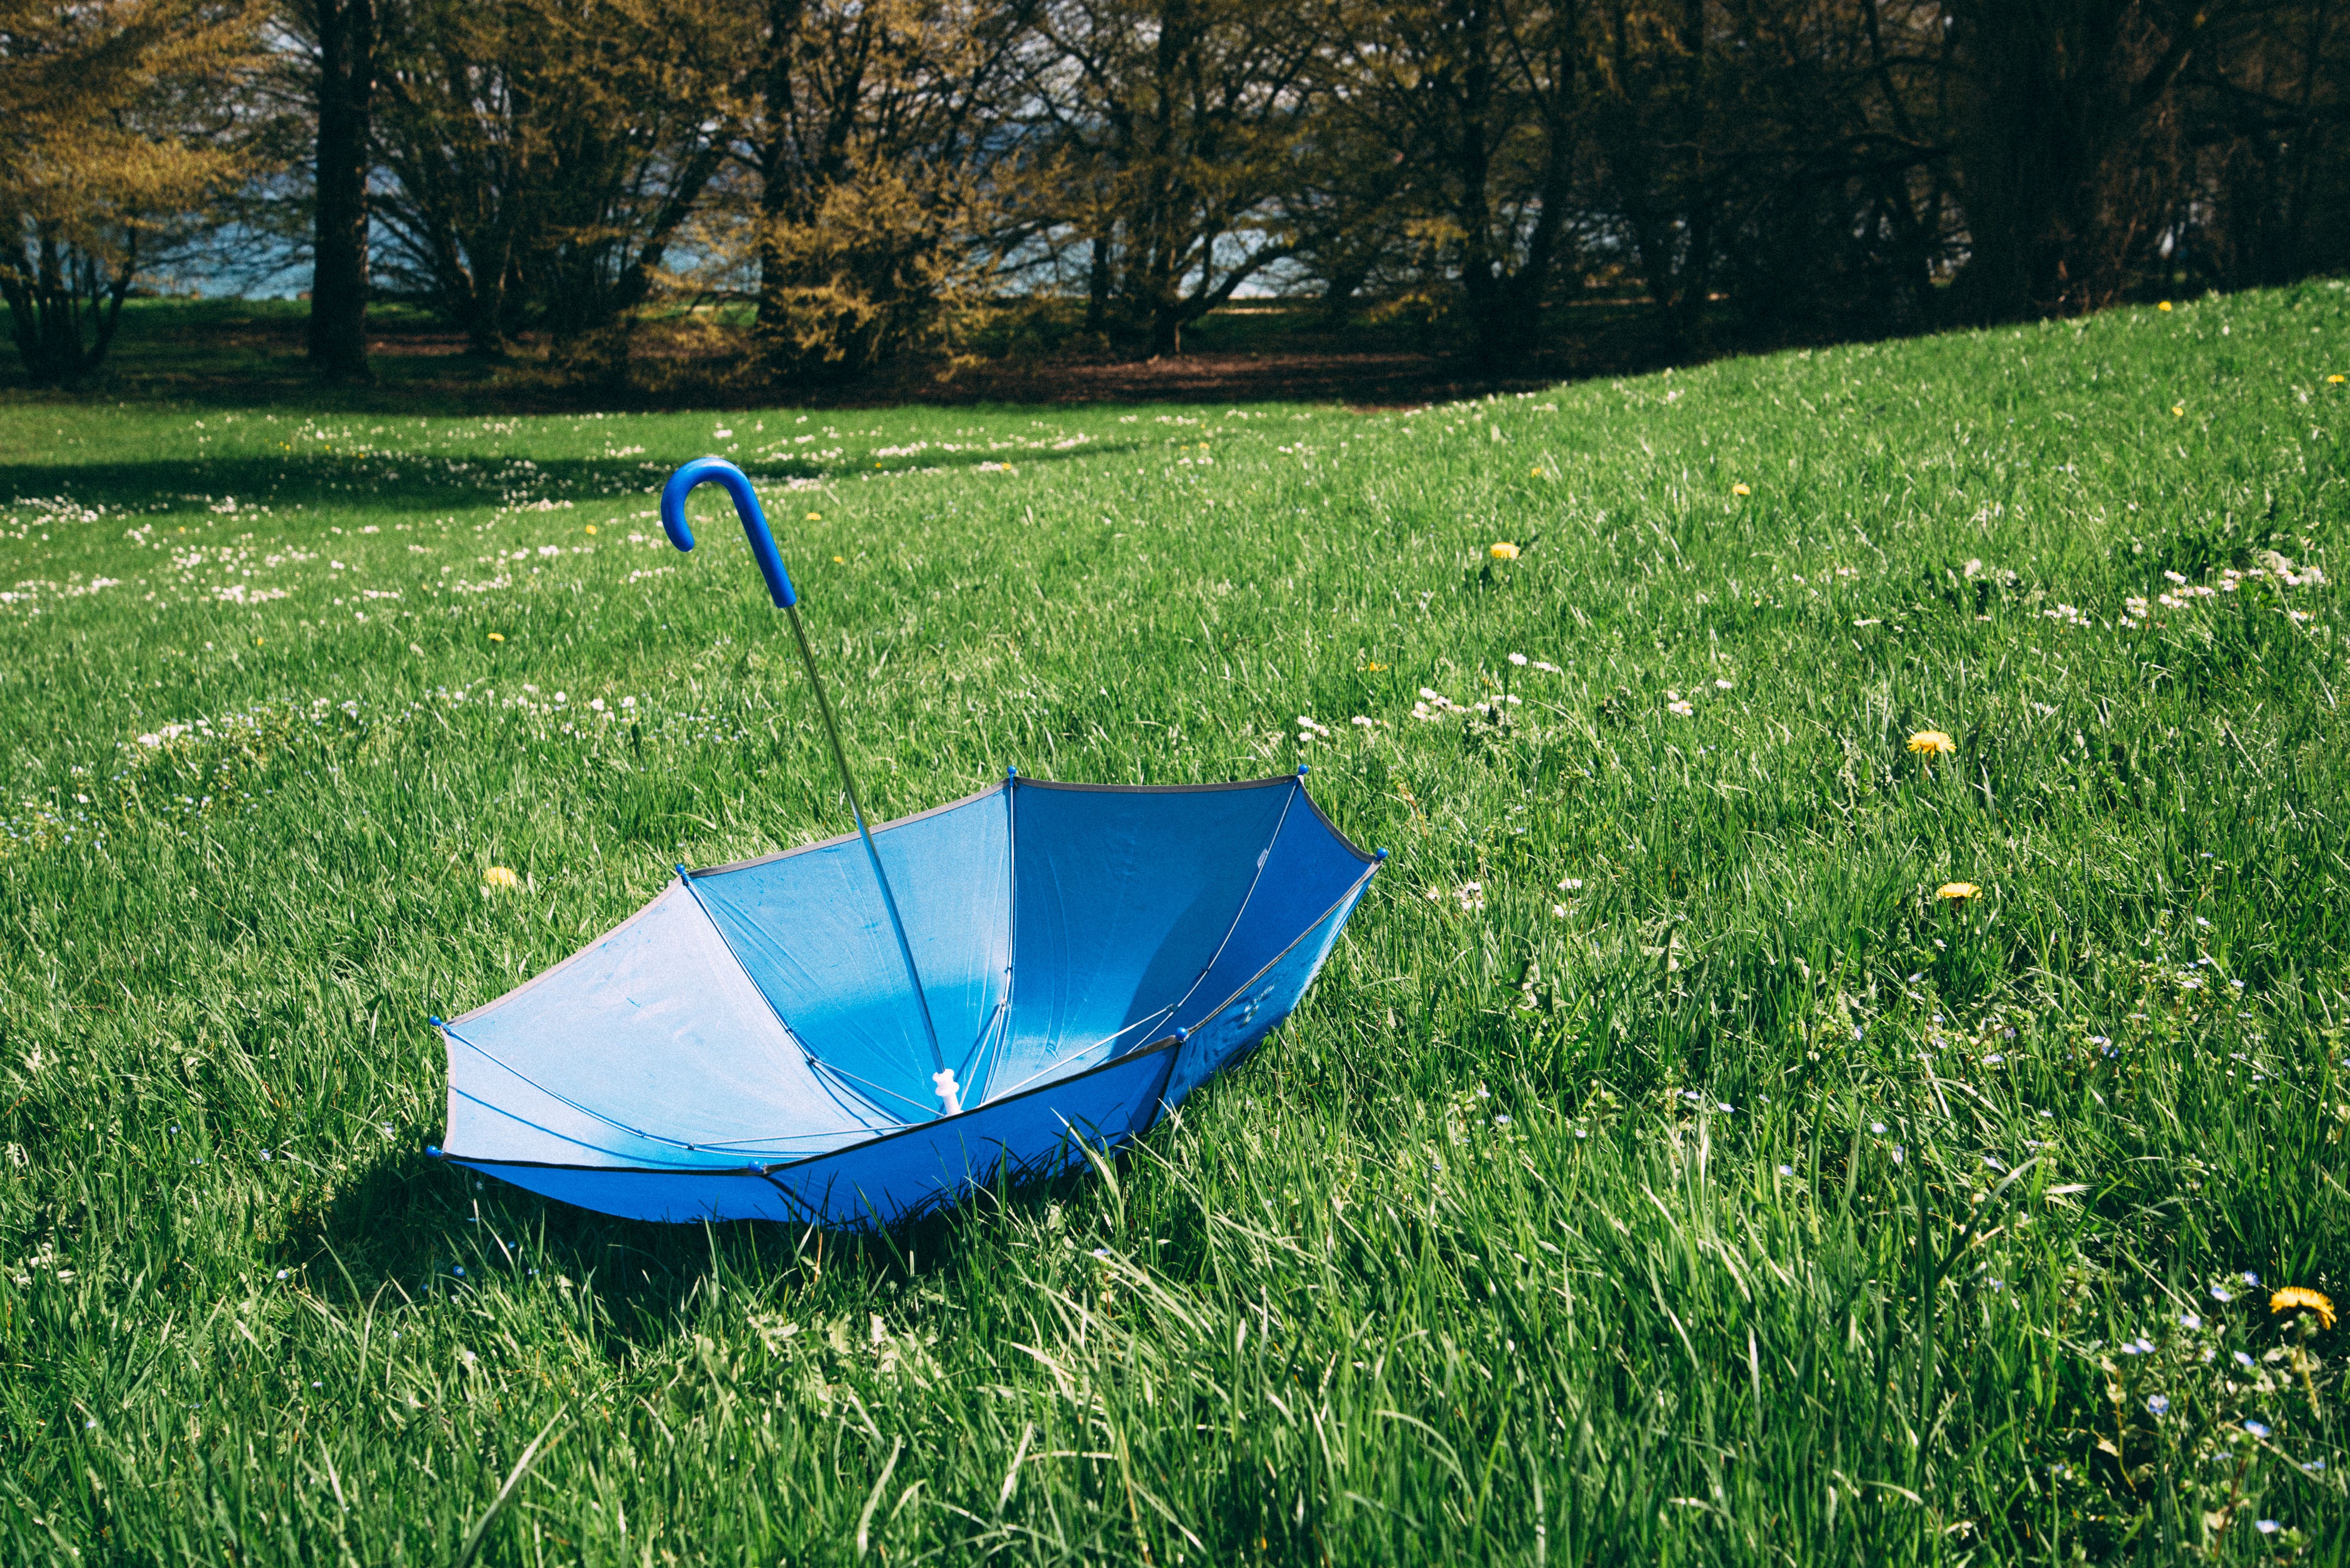
grass, lawn, meadow, green, backyard, watercraft rowing